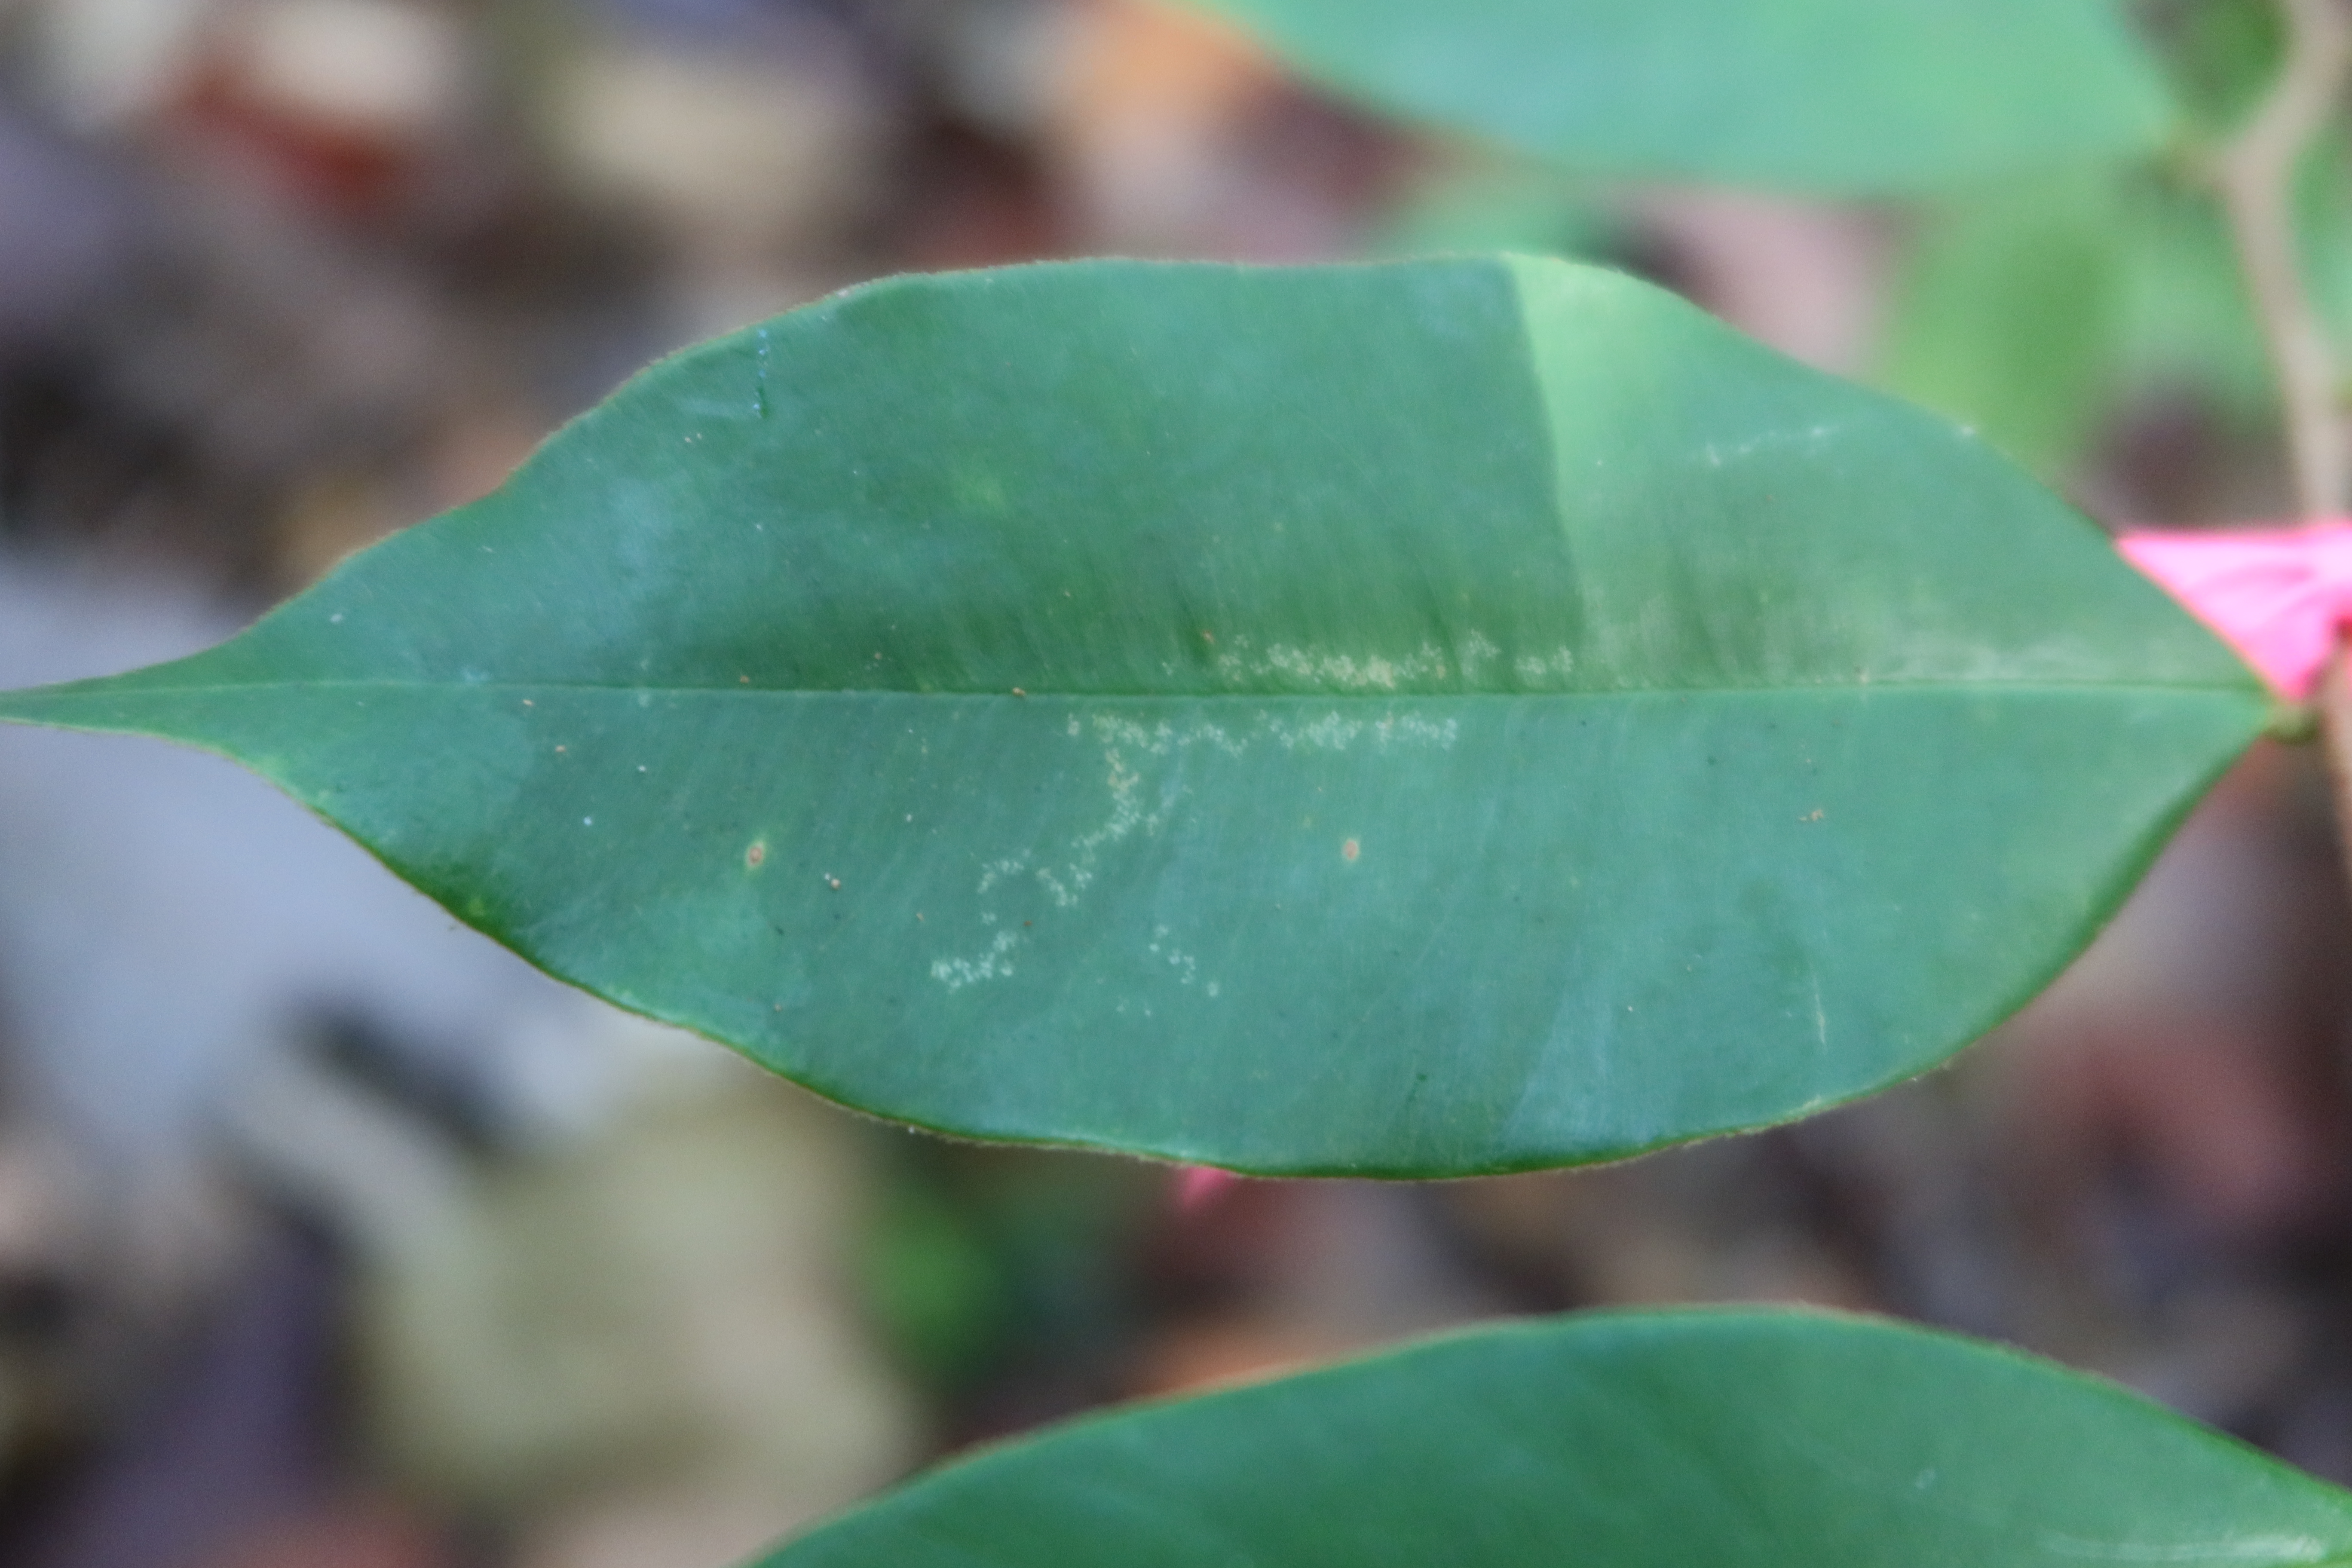
Label: Downy mildew